Politics of New Zealand

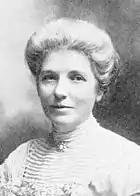
Kate Sheppard is the country's most famous suffragist.

After the 1840 Treaty of Waitangi, a colonial governor and his small staff acted on behalf of the British Government based on the British political system. Whereas Māori systems had dominated before 1840, governors attempting to introduce British systems met with mixed success in Māori communities. More isolated Māori were little influenced by the Government. Most influences were felt in and around Old Russell, the first capital, and Auckland, the second capital.